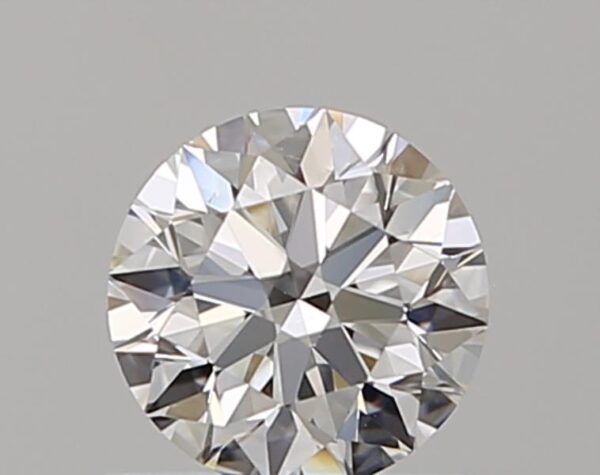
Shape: round
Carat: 0.51
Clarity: VS1
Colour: F
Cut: EX
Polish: EX
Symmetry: EX
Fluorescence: N
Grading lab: GIA
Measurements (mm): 5.11 x 5.12 x 3.17